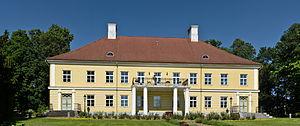
Le comté de Tartu est l'un des 15 comtés d'Estonie. Entourant Tartu, la deuxième ville du pays, le comté rassemble 150 900 habitants, soit 11 % du total de la population estonienne. Sa superficie est de 2 992,74 km².
Saadjärve est un village de la commune rurale de Tartu du Comté de Tartu en Estonie.
Voici une liste de manoirs en Estonie.